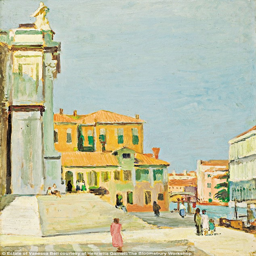
painting artist was sister and at the centre .